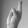
ASL letter: R